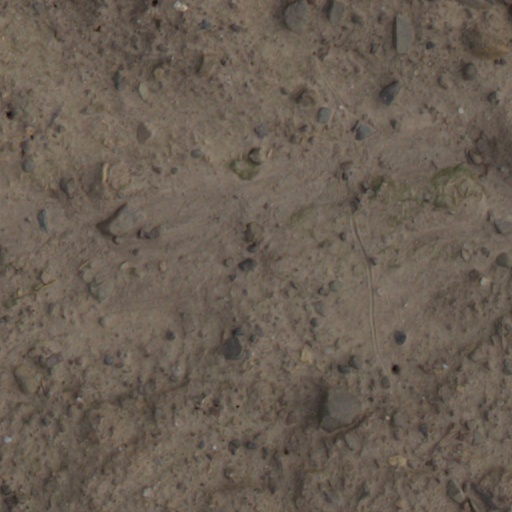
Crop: wheat